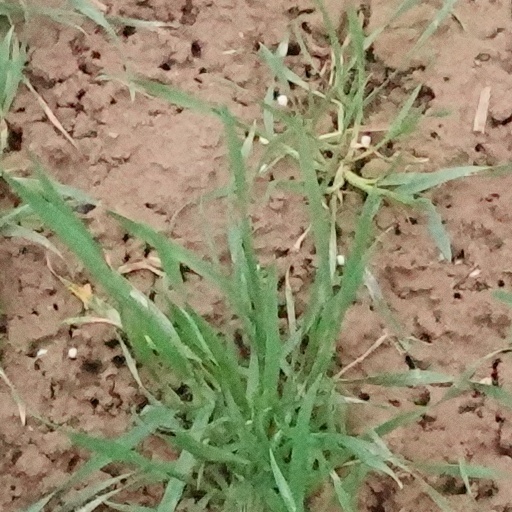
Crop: wheat